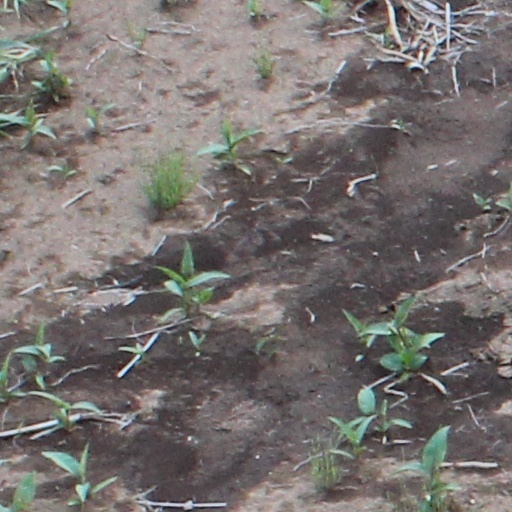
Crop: wheat